Answer in natural language. Considering the relative positions, is blue rectangle wall decor (marked A) to the left or right of dresser aspelund (marked C)? Choose between the following options: left or right
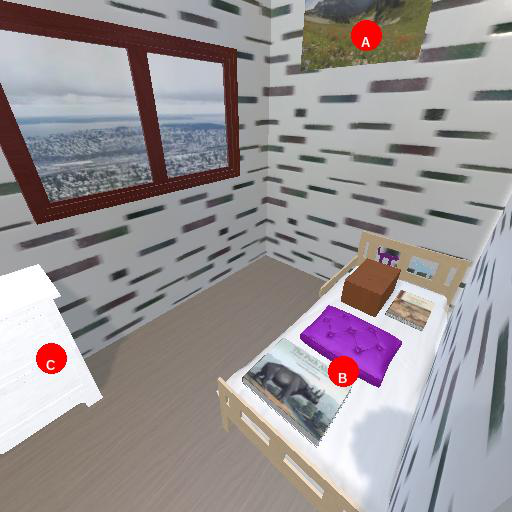
<answer>right</answer>